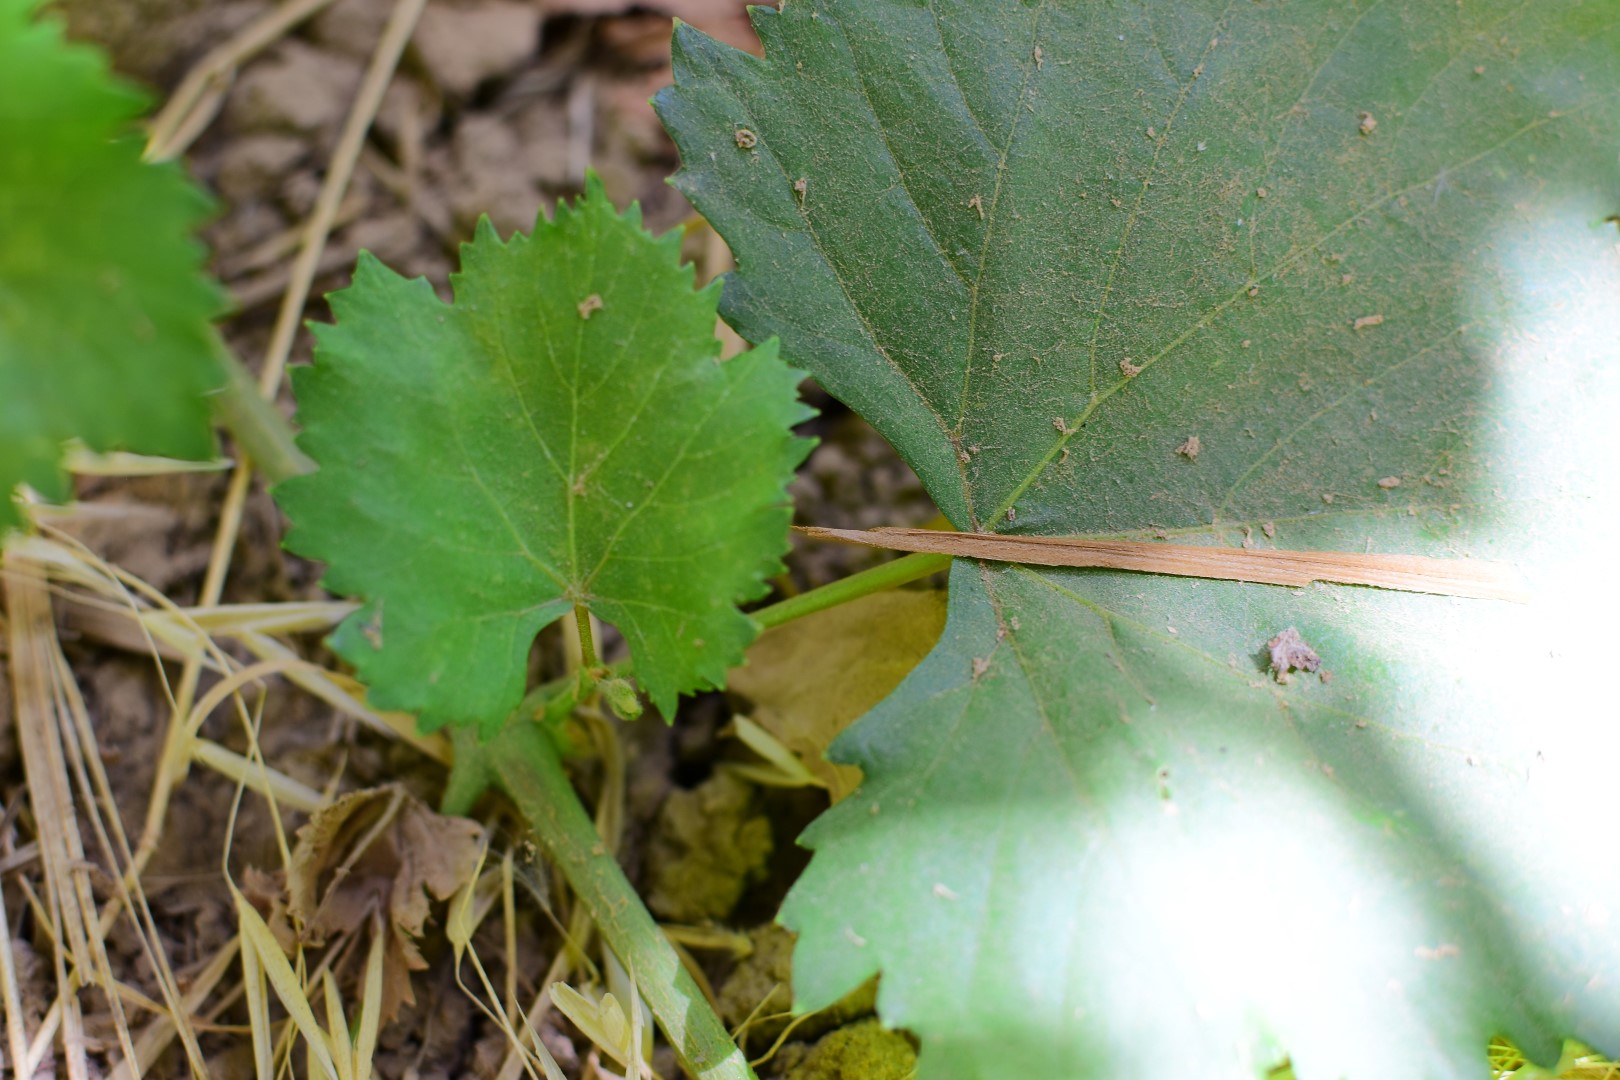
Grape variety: Kamali